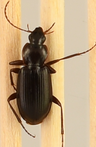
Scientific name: Calathus advena
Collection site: Rocky Mountains NEON (RMNP), plot RMNP_007